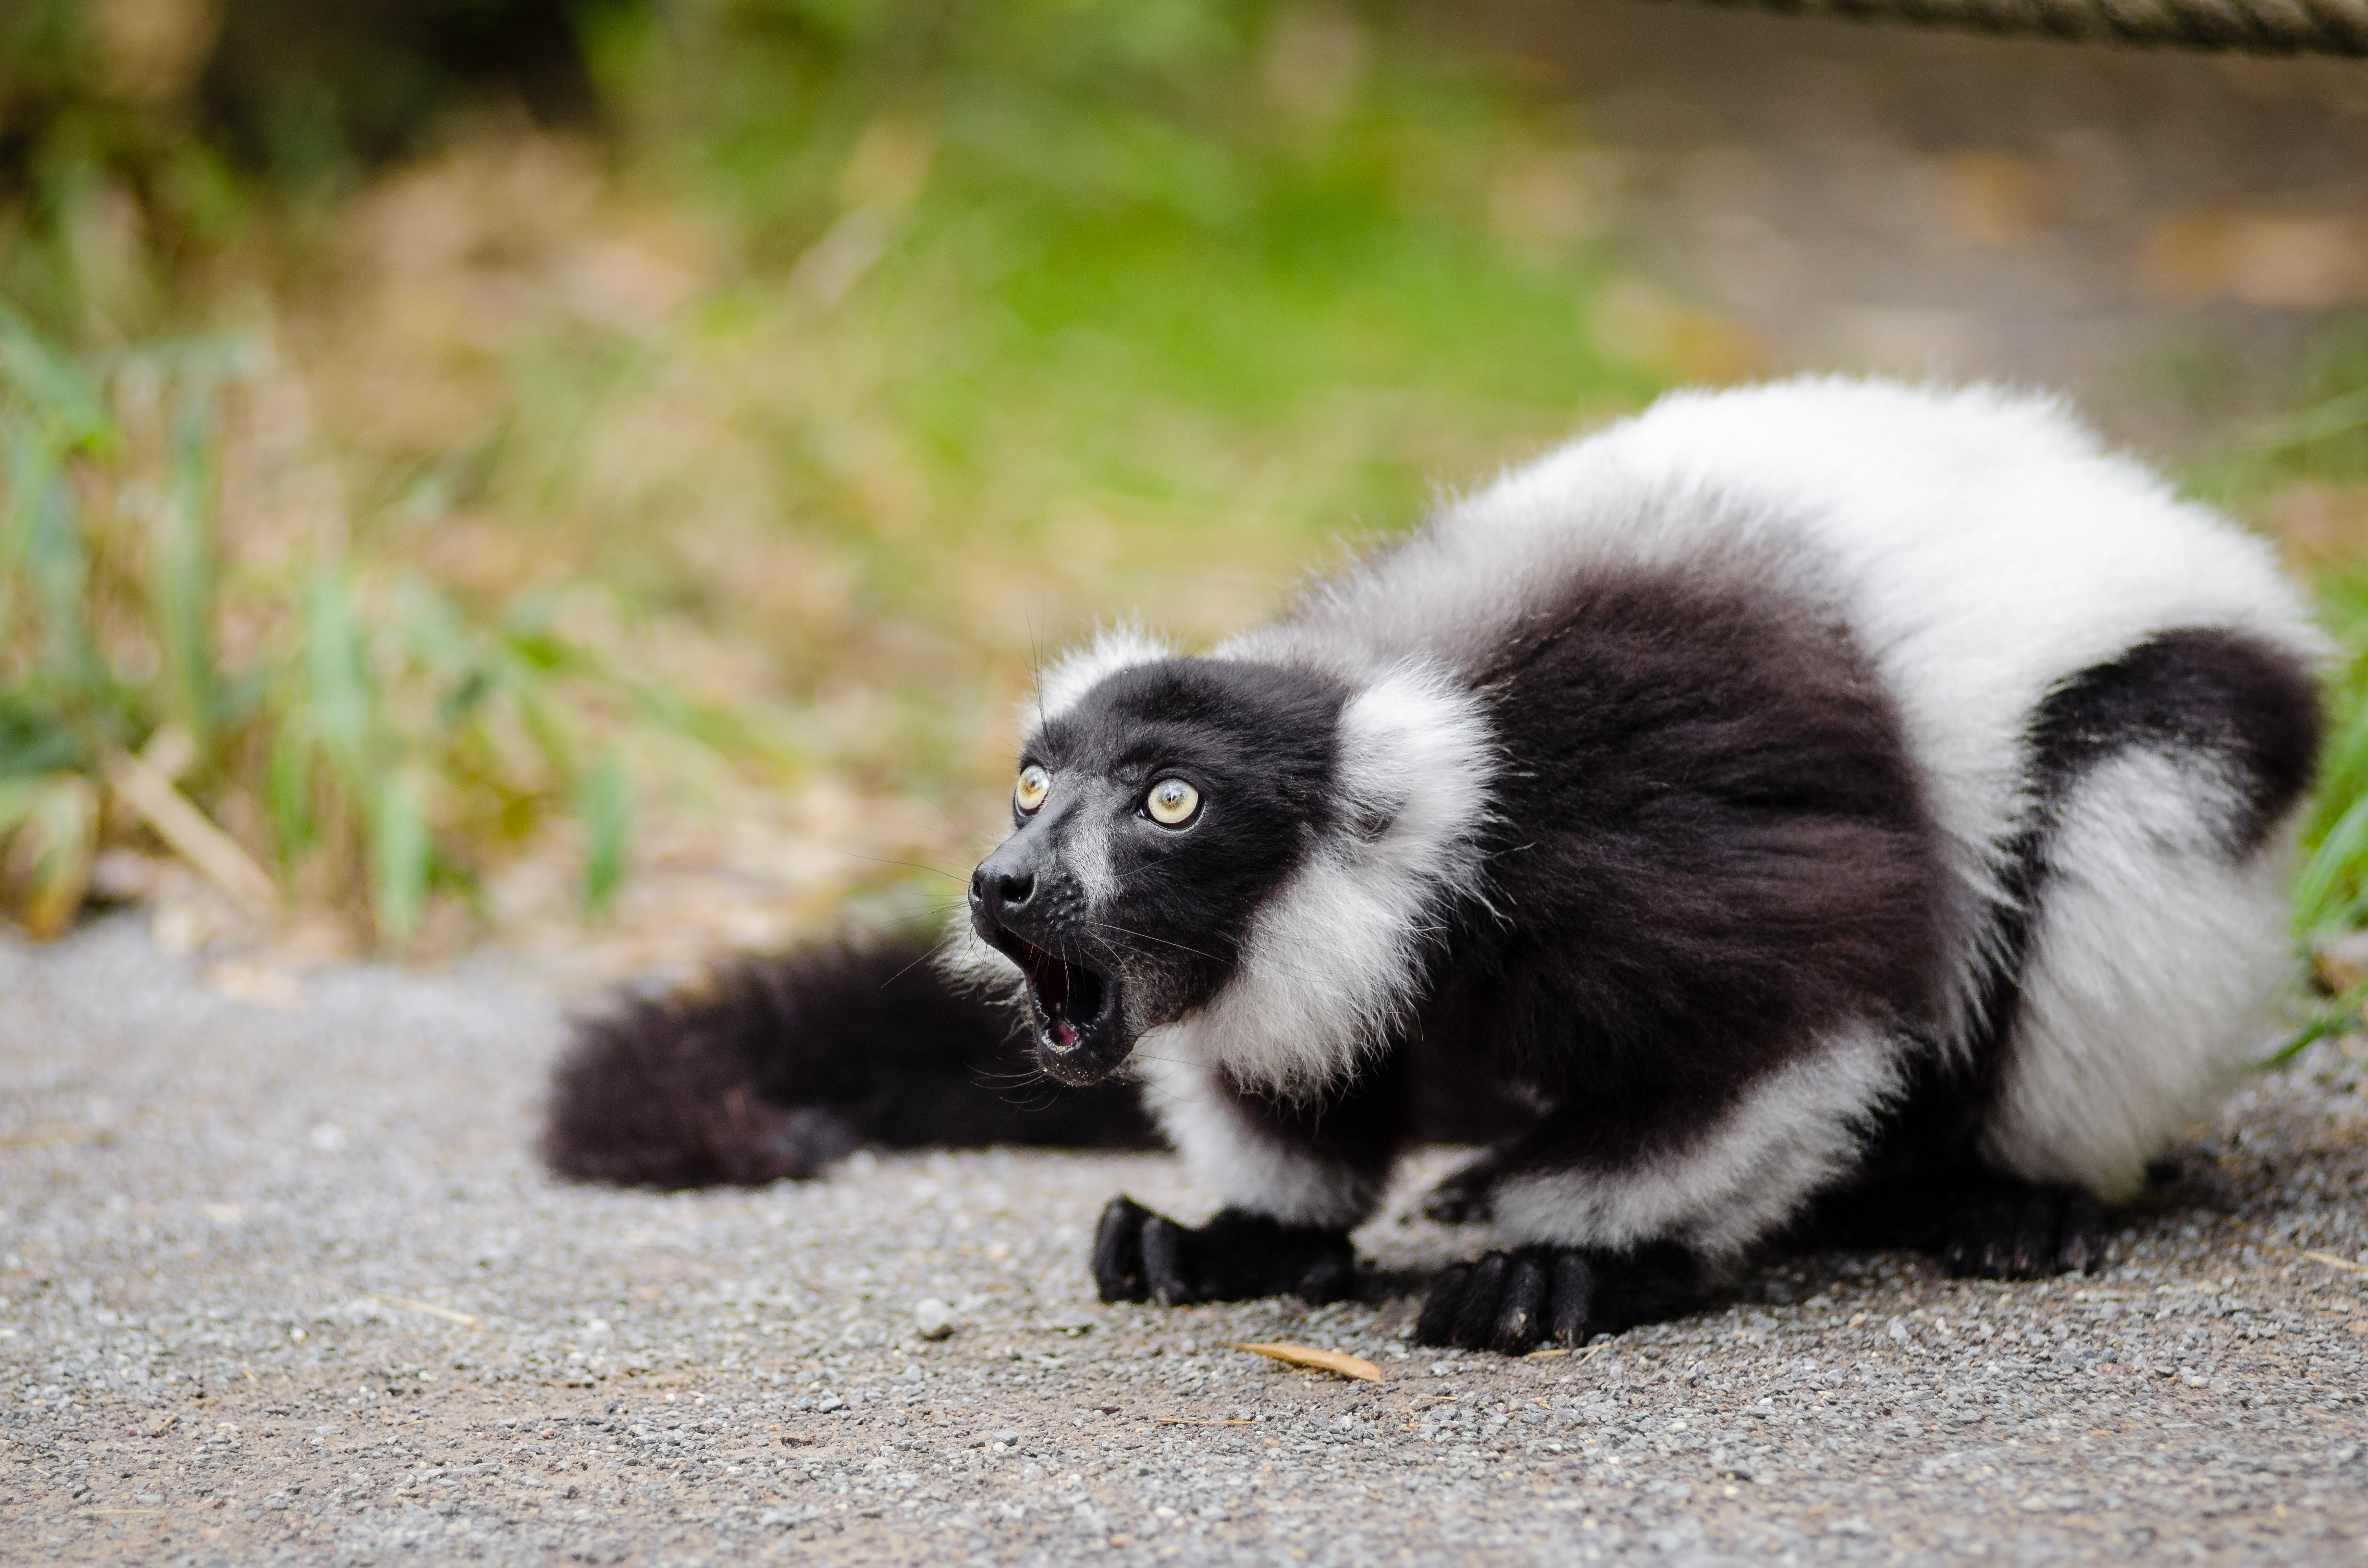
animal, zoo, mammal, fauna, primate, madagascar, vertebrate, lemur